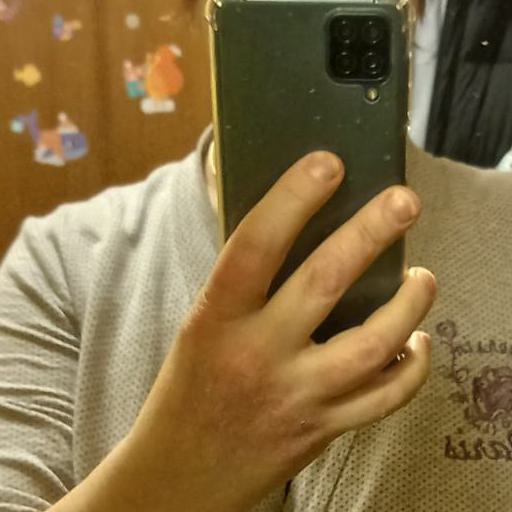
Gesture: no_gesture